City of Dreams (short story collection)

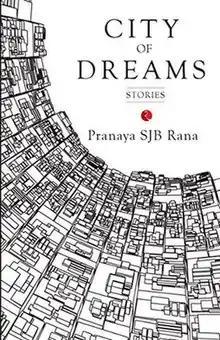
Cover page of the book

City of Dream: Stories is an anthology of short stories by Pranaya SJB Rana. It was published in 2015 by Rupa Publications. It is the first book by Rana, who is a Nepalese journalist and writer.